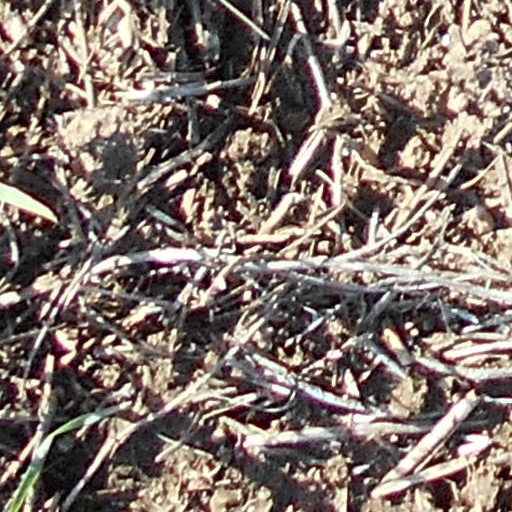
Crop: wheat